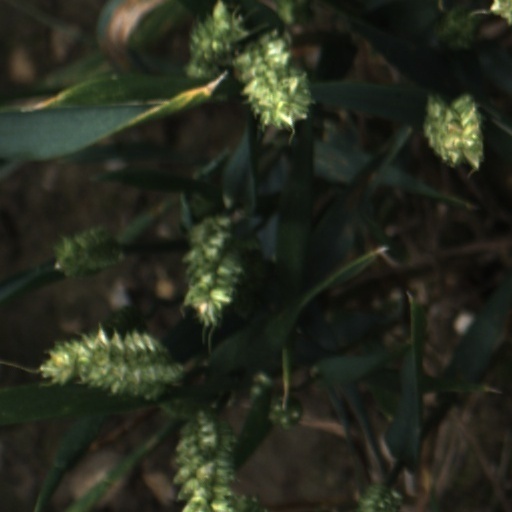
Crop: wheat